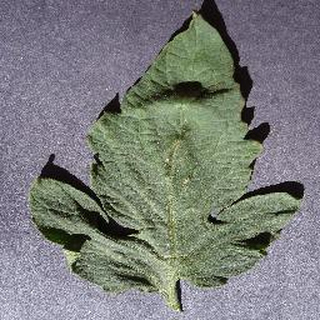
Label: healthy_tomato